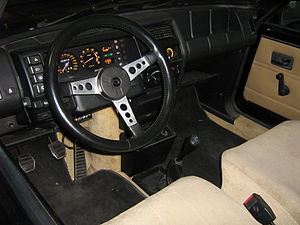
Renault 5 / Billeder
Renault 5 var en minibil fra franske Renault.